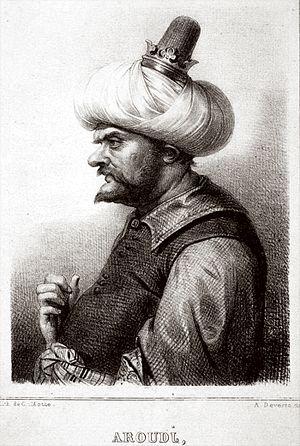
Un corsaire est une personne autorisée par une lettre de marque à attaquer en temps de guerre, tout navire battant pavillon d'états ennemis, et particulièrement son trafic marchand, laissant à la flotte de guerre le soin de s'attaquer aux objectifs militaires. Les corsaires ne doivent donc pas être confondus avec les pirates puisqu'ils exercent leur activité selon les lois de la guerre, uniquement en temps de guerre et avec l'autorisation de leur gouvernement. Capturés, ils ont droit au statut de prisonnier de guerre.